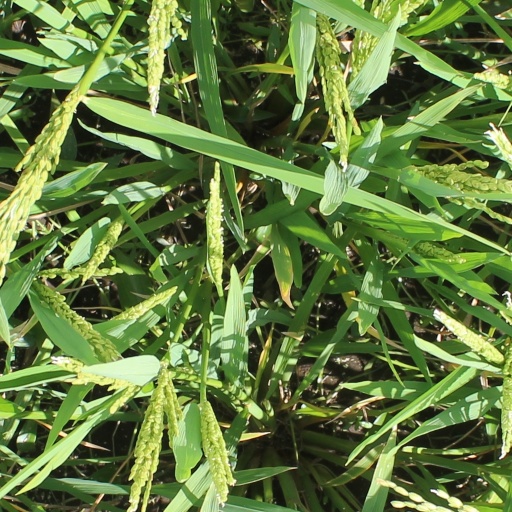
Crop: rice